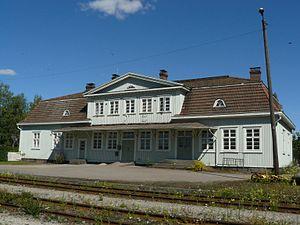
Raisio est une ville de la banlieue nord-ouest de Turku, dans la province de Finlande occidentale et la région de Finlande du Sud-Ouest, elle compte environ 24 000 habitants.
La gare de Raisio est une gare ferroviaire finlandaise située à Raisio.